Allentown, Pennsylvania

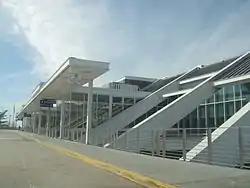
Lehigh Valley International Airport, the state's fourth-busiest airport, located northeast of Allentown in Hanover Township

Allentown School District, founded in 1828 and currently Pennsylvania's fourth-largest school district, manages the city's public school system with the exception of a small portion of the city near Trexler Park, which is in Parkland School District. As of the 2023-24 school year, Allentown School District had 16,510 students and 1,050 teachers for a student-teacher ratio of 15.72 on a full-time equivalent basis, and an annual school district budget of $414.939 million, according to National Center for Education Statistics data.